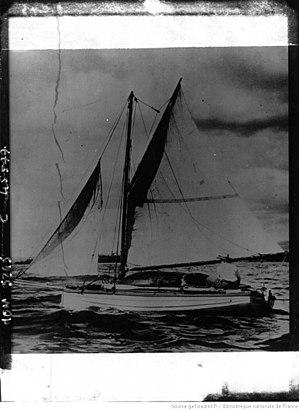
Titre
Fred Rebell est le premier marin à avoir traversé en solitaire sur un petit voilier sans cabine l'océan pacifique d'ouest en est de 1931 à 1933.